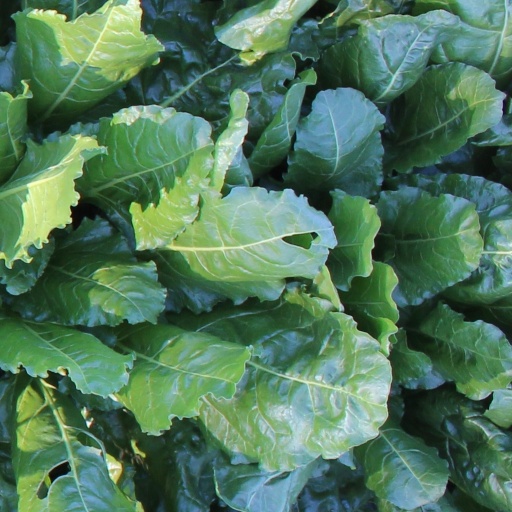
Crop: sugar beet